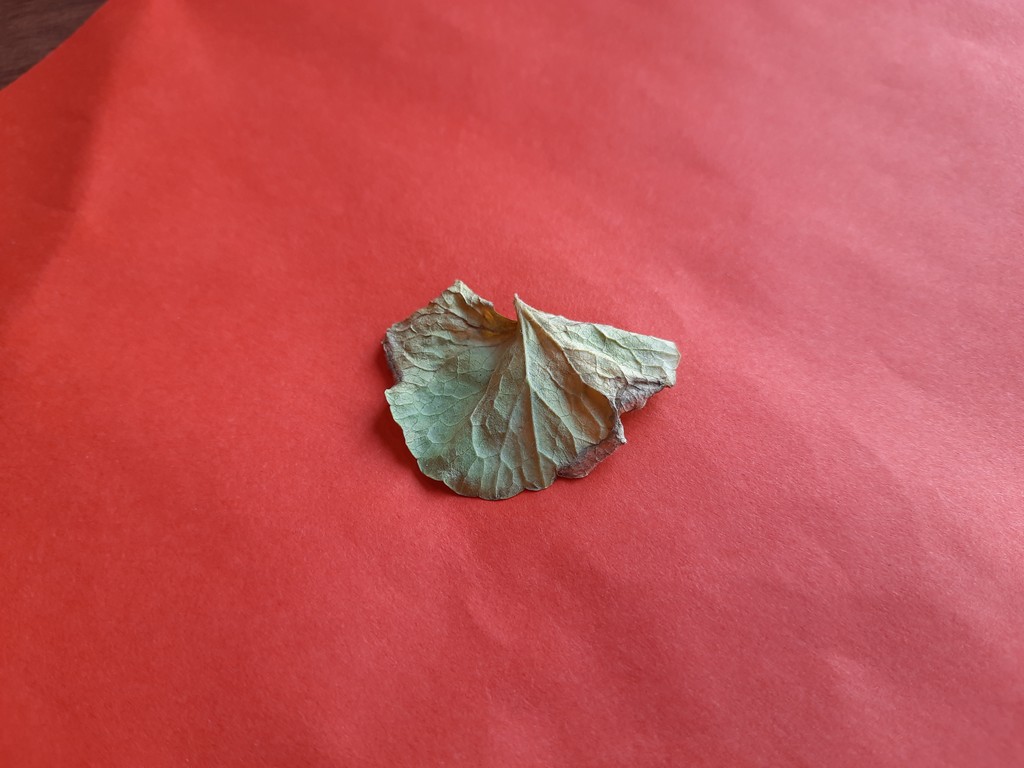
Label: Dried